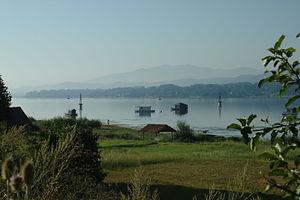
Lukavac est une ville et une municipalité de Bosnie-Herzégovine située dans le canton de Tuzla et dans la Fédération de Bosnie-et-Herzégovine. Selon les premiers résultats du recensement bosnien de 2013, la ville intra muros compte 12 490 habitants et la municipalité 46 731.
Prokosovići est un village de Bosnie-Herzégovine. Il est situé dans la municipalité de Lukavac, dans le canton de Tuzla et dans la Fédération de Bosnie-et-Herzégovine. Selon les premiers résultats du recensement bosnien de 2013, il compte 1 552 habitants.